Bulusan (municipality)

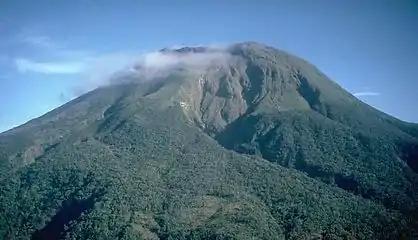
Mt. Bulusan, the centerpiece of Bulusan Volcano Natural Park

Bulusan is home to the highest peak in Sorsogon, Mount Bulusan. This active volcano is the centerpiece of Bulusan Volcano Natural Park which covers a land area of 3,672 hectares. At the foot of the mountain is the equally popular Bulusan Lake, a scenic crater lake surrounded by a dense green forest and encircled by a concrete pathway. The lake is about 30 minute drive through a paved winding road from the Bulusan town proper.